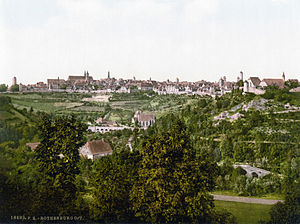
Rothenburg ob der Tauber / Geografi / Nabokommuner
Rothenburg ob der Tauber omkring 1900
Rothenburg ob der Tauber er en by i Landkreis Ansbach i Regierungsbezirk Mittelfranken i den tyske delstat Bayern. Indtil 1803 var den en Freie Reichsstadt fri rigsstad og er med sin gamle bydel et velkendt turistmål.